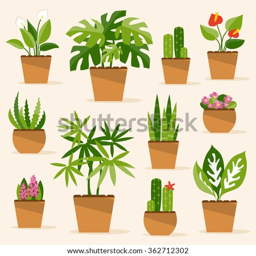
a collection of indoor plants and flowers